Vibhavadi Rangsit

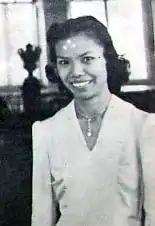
Princess Vibhavadi Rangsit

Princess Vibhavadi Rangsit (20 November 1920 – 16 February 1977), née Princess Vibhavadi Rajani was a Thai writer and a member of the Thai royal family well known for her fiction writing and her developmental work in rural Thailand.